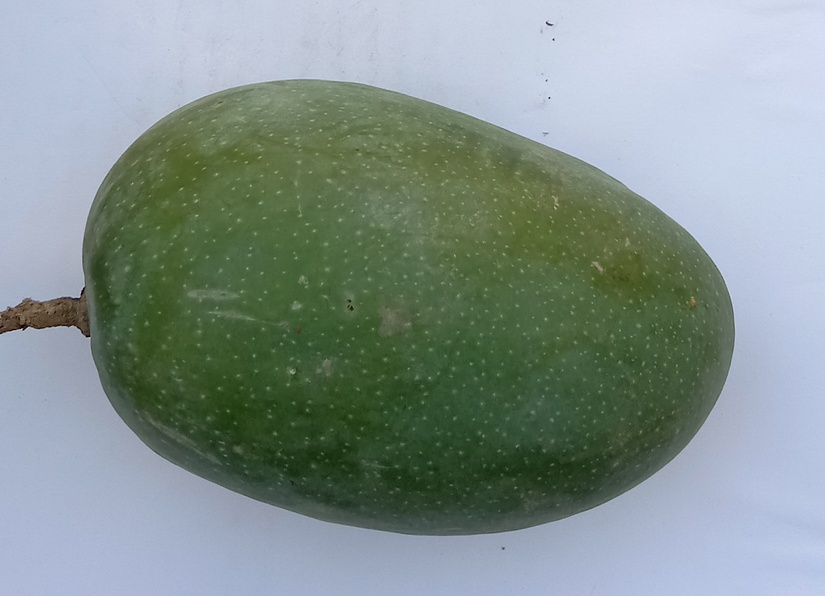
Mango variety: Chaunsa (Black)